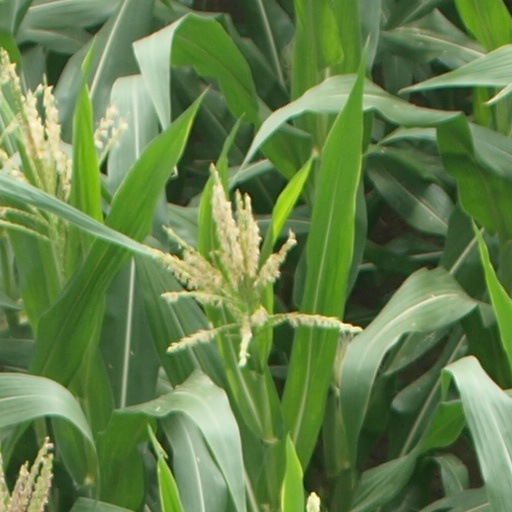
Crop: maize; corn